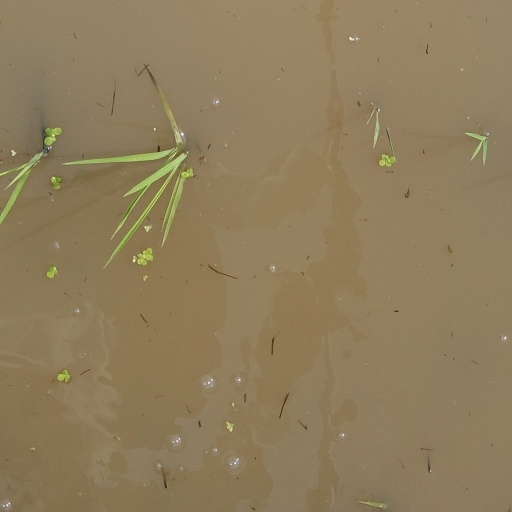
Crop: rice